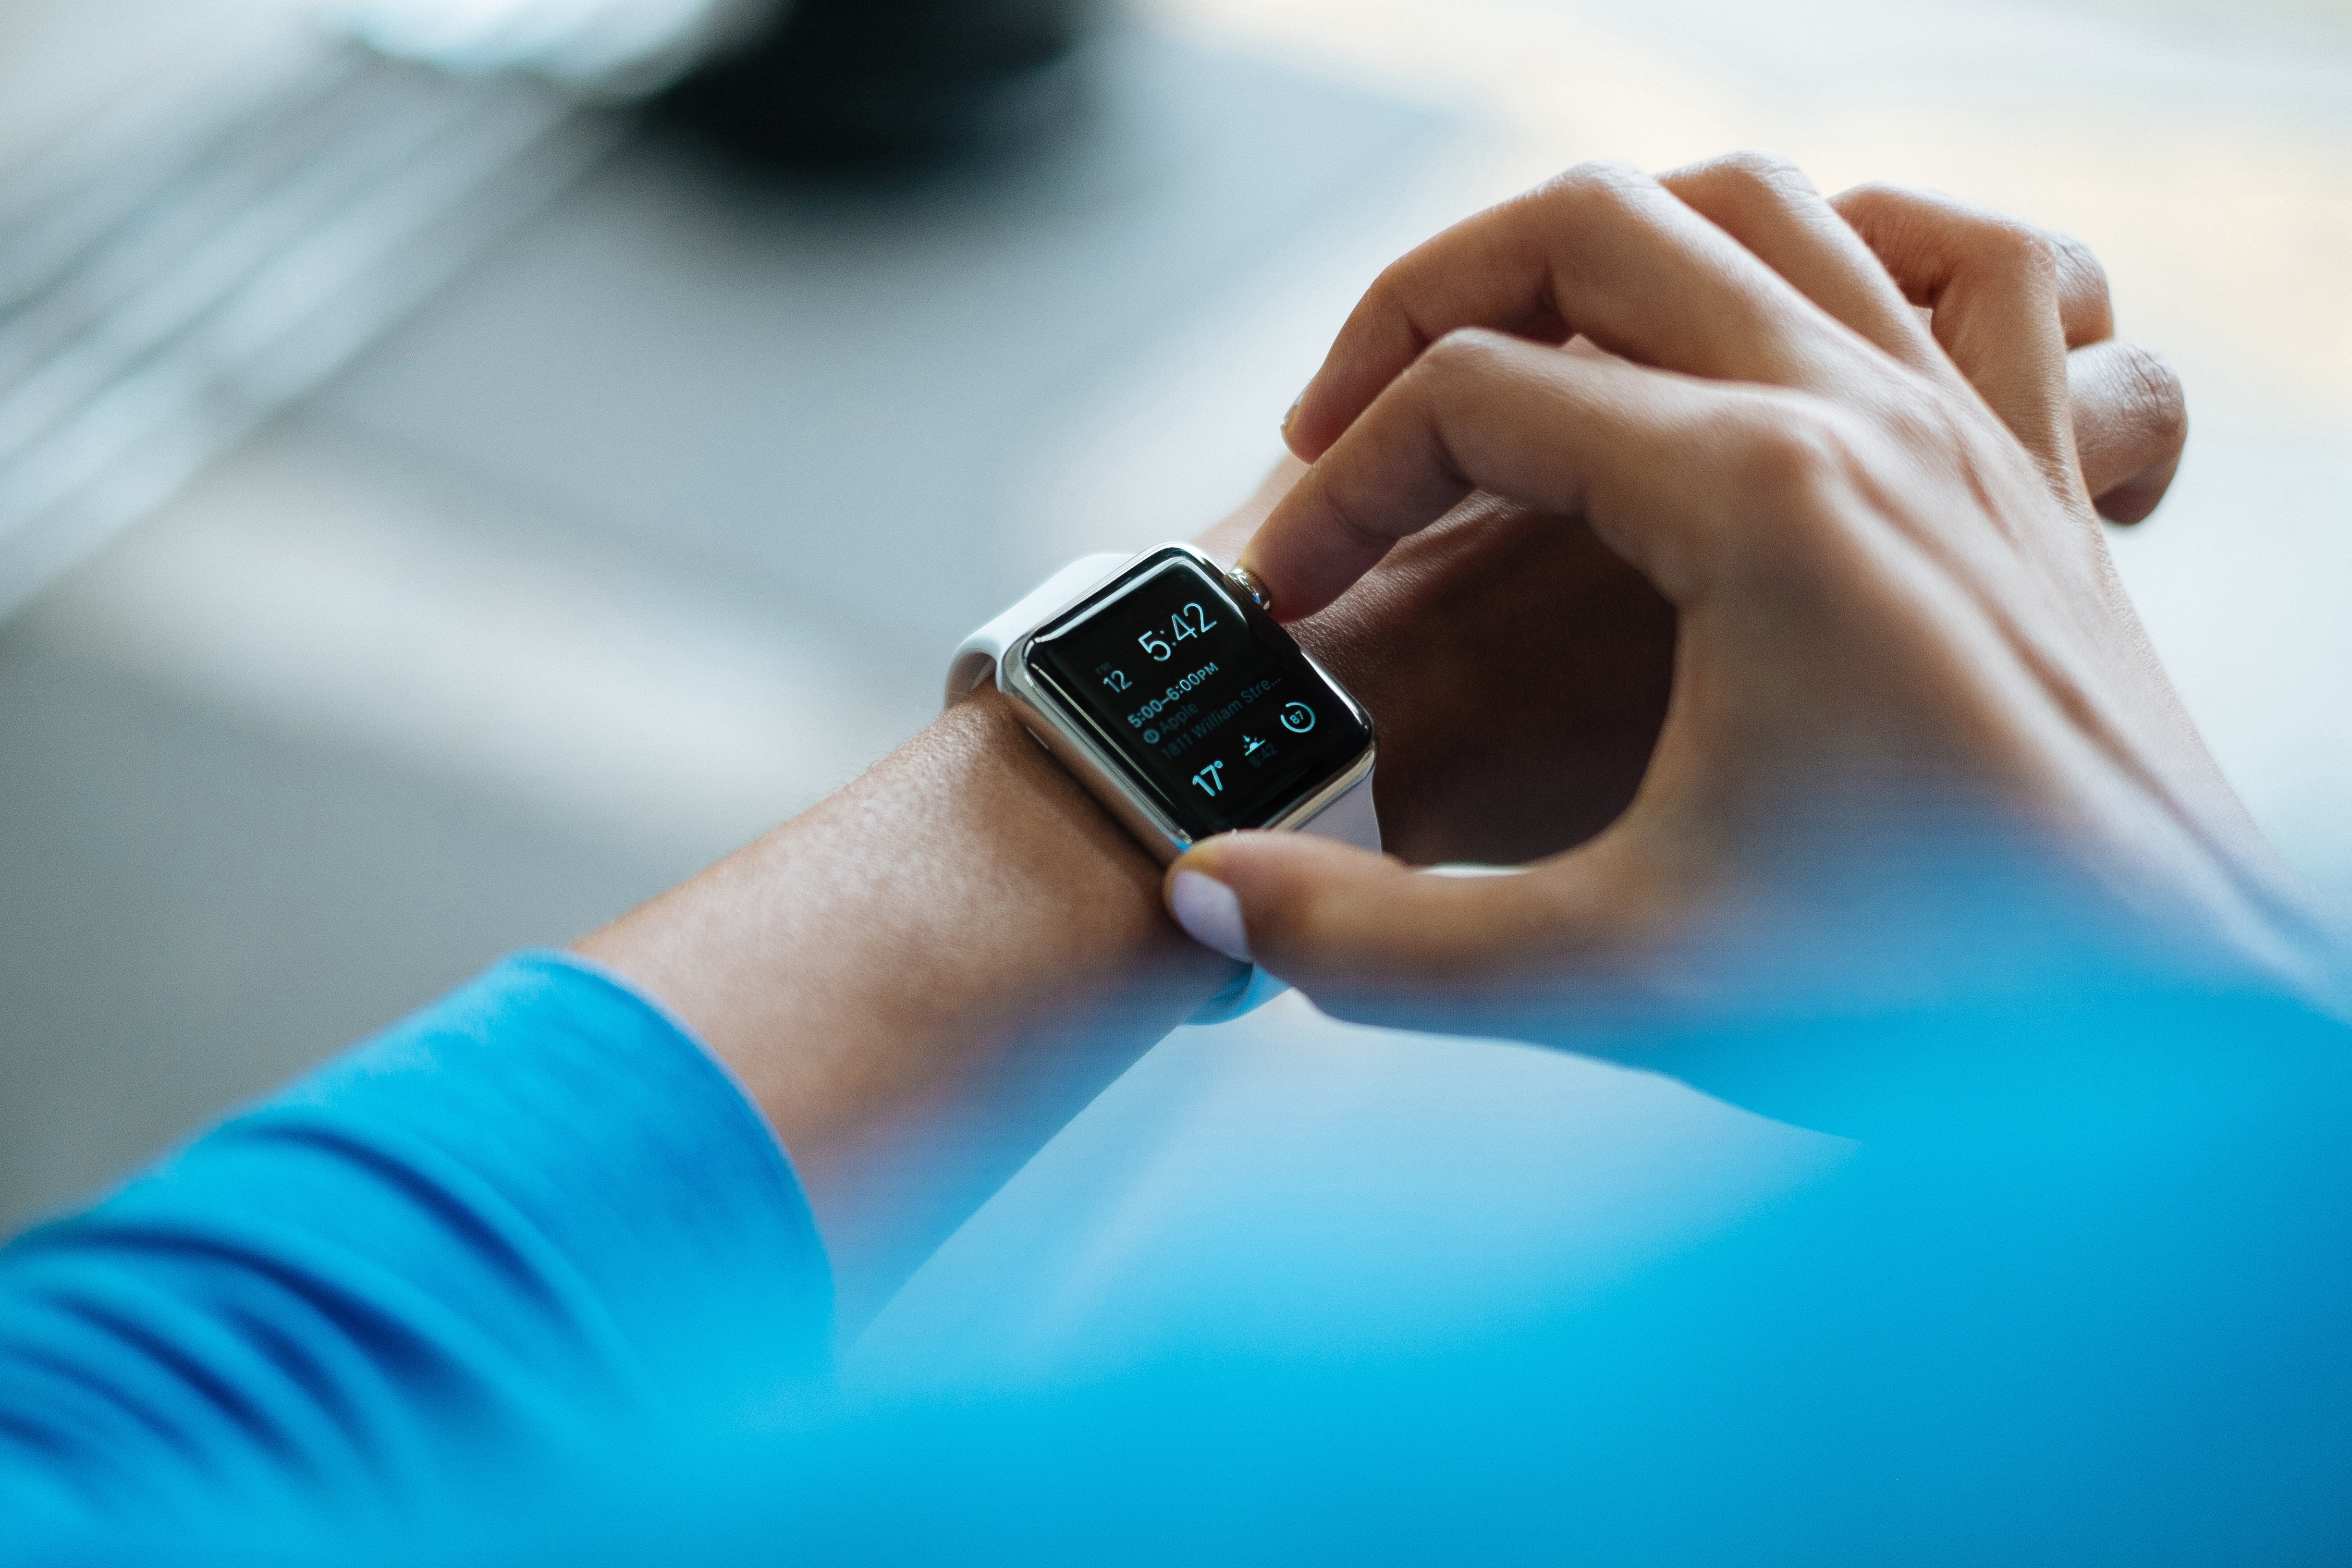
watch, hand, screen, apple, technology, photography, finger, blue, arm, fitness, close up, eye, sense